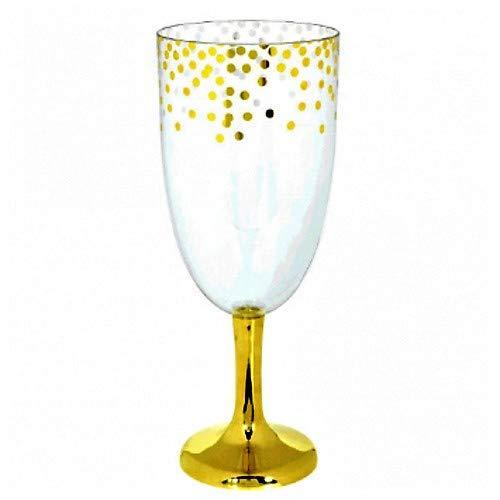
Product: Amscan 410013.19 party supplies, 12.5", Gold
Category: Toys & Games | Party Supplies | Party Favors
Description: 12.
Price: $15.44
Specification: ProductDimensions:12.5x5x5inches|ItemWeight:5.6ounces|ShippingWeight:5.6ounces(Viewshippingratesandpolicies)|Manufacturer:Amscan|ASIN:B07BX5R9XC|Itemmodelnumber:410013.19|DatefirstlistedonAmazon:April4,2018